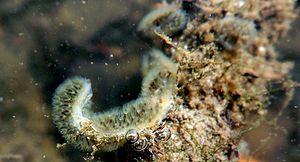
Bryozoaire (cristatella mucedo) trouvé vivant en colonies dans la Moyenne-Deûle dans le nord de la France (cette espèce fragile semble être apparue (ou réapparue là) après un apport d'eau d'exhaure provenant de la nappe
La Cristatelle, dont le nom scientifique est Cristatella mucedo est un petit animal aquatique colonial.